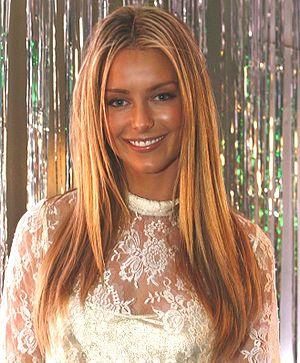
Miss Univers est un concours international de beauté féminine réservé aux jeunes femmes âgées de 18 à 28 ans. Fondé en 1952 par la compagnie américaine de vêtement californien Pacific Mills, il est organisé par WME/IMG depuis 2015. Selon un rituel bien rodé, les jeunes femmes défilent d'abord en maillot de bain, puis en robe de soirée et se prêtent au jeu des questions-réponses avec les juges.